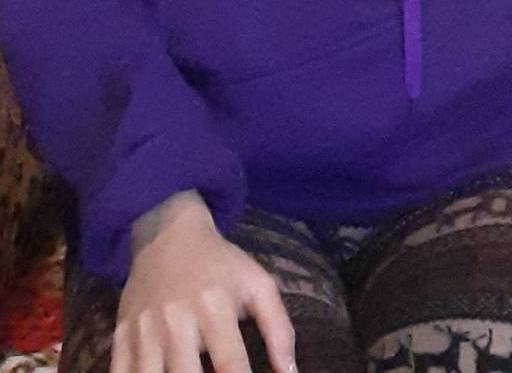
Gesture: no_gesture